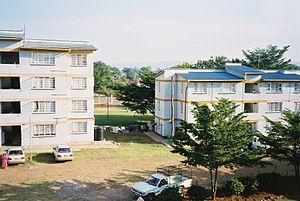
Kenya - Kisumu - Mayfair Estate - juillet 2006
Kisumu, troisième plus grande ville du Kenya après Nairobi et Mombasa, est le chef-lieu du comté de Kisumu et du district de Kisumu Town West, ainsi que de la circonscription électorale du même nom. Elle fut aussi, jusqu'en 2013, le chef-lieu de l'ancienne province de Nyanza.